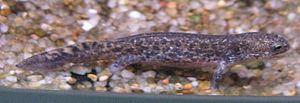
Hynobius nebulosus est une espèce d'urodèles de la famille des Hynobiidae.
Hynobius est un genre d'urodèles de la famille des Hynobiidae.